Euler–Bernoulli beam theory

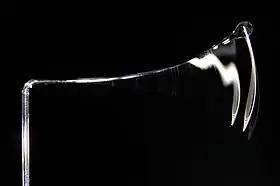
This vibrating glass beam may be modeled as a cantilever beam with acceleration, variable linear density, variable section modulus, some kind of dissipation, springy end loading, and possibly a point mass at the free end.

Euler–Bernoulli beam theory (also known as engineer's beam theory or classical beam theory) is a simplification of the linear theory of elasticity which provides a means of calculating the load-carrying and deflection characteristics of beams. It covers the case corresponding to small deflections of a beam that is subjected to lateral loads only. By ignoring the effects of shear deformation and rotatory inertia, it is thus a special case of Timoshenko–Ehrenfest beam theory. It was first enunciated circa 1750, but was not applied on a large scale until the development of the Eiffel Tower and the Ferris wheel in the late 19th century. Following these successful demonstrations, it quickly became a cornerstone of engineering and an enabler of the Second Industrial Revolution.